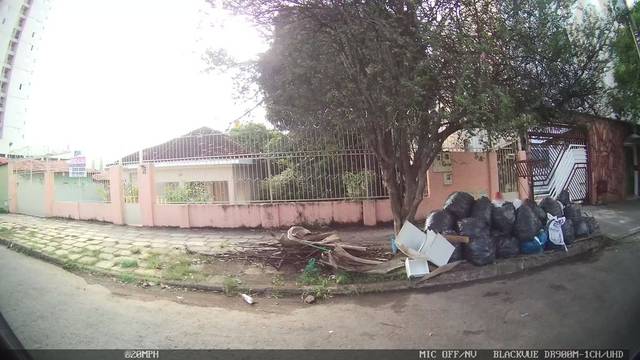
Region: Brazil
Coordinates: -16.67, -49.248